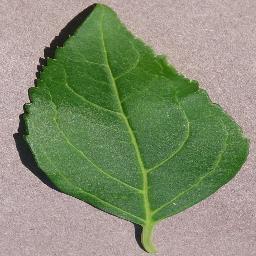
Label: Cherry___healthy